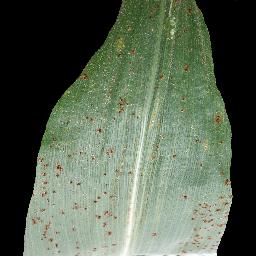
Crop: corn
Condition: (maize)_common_rust